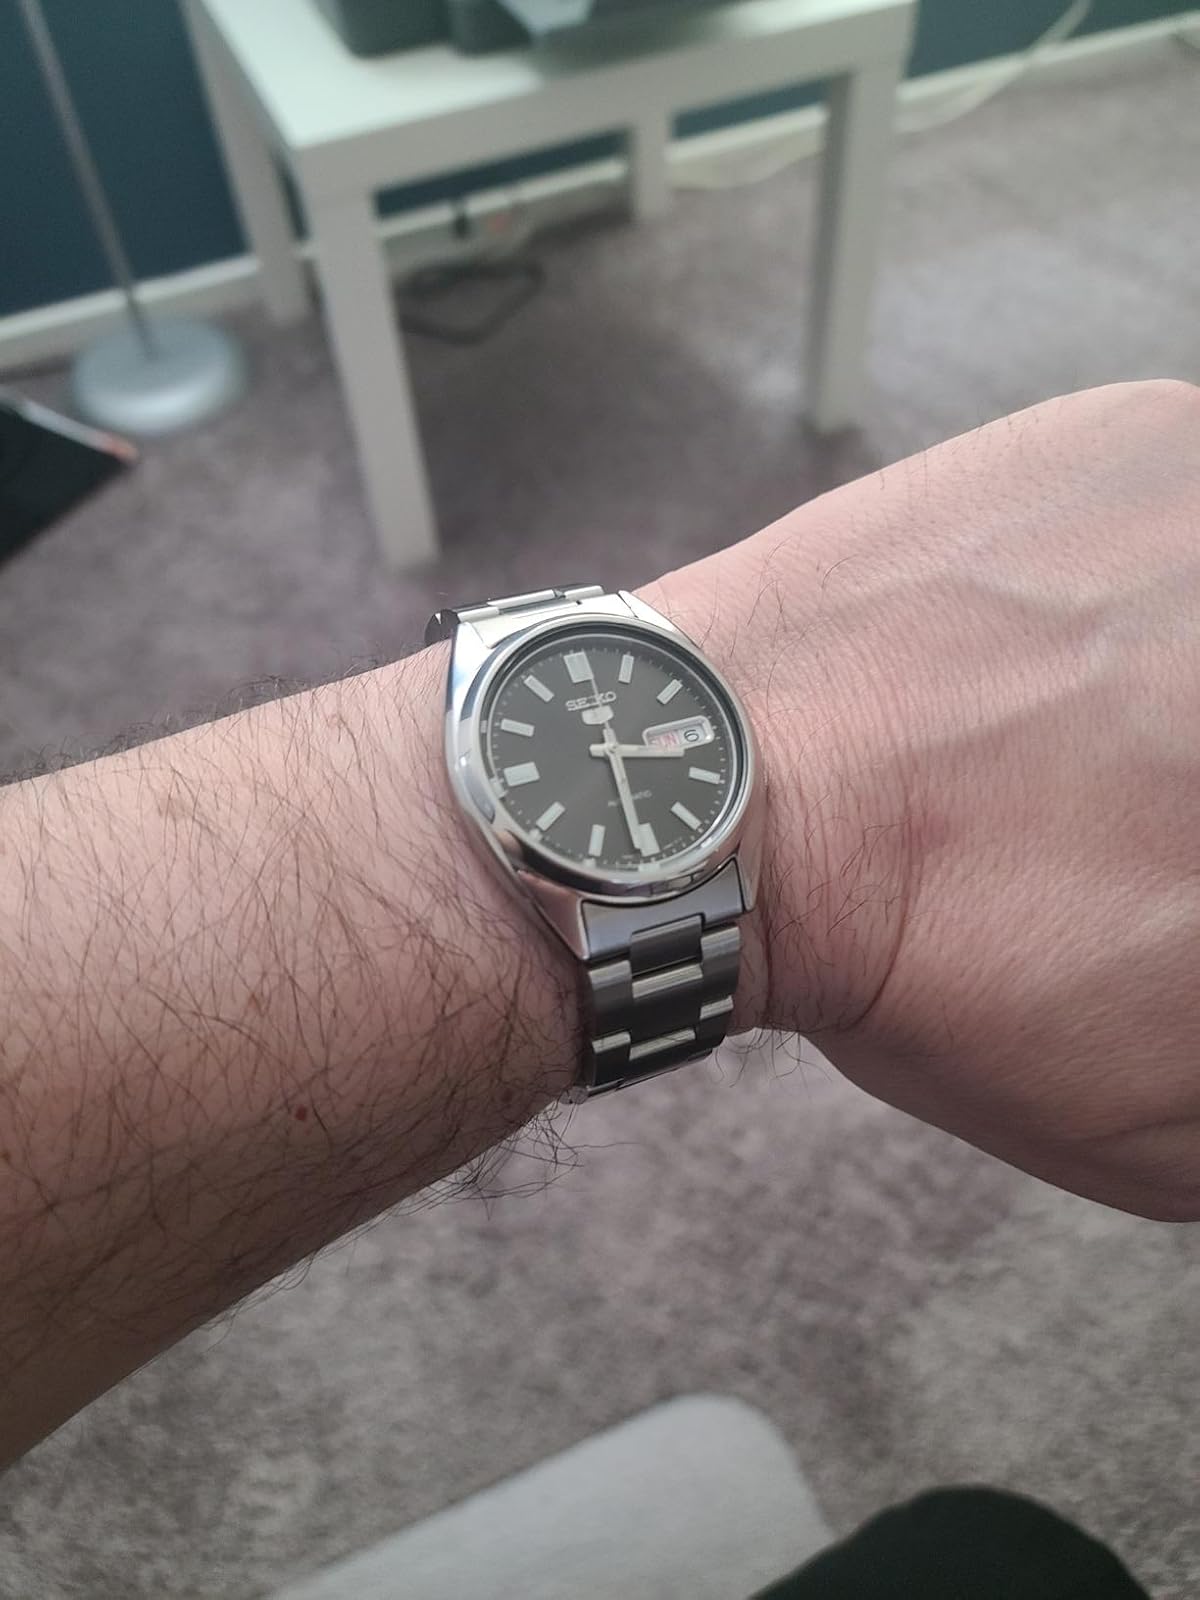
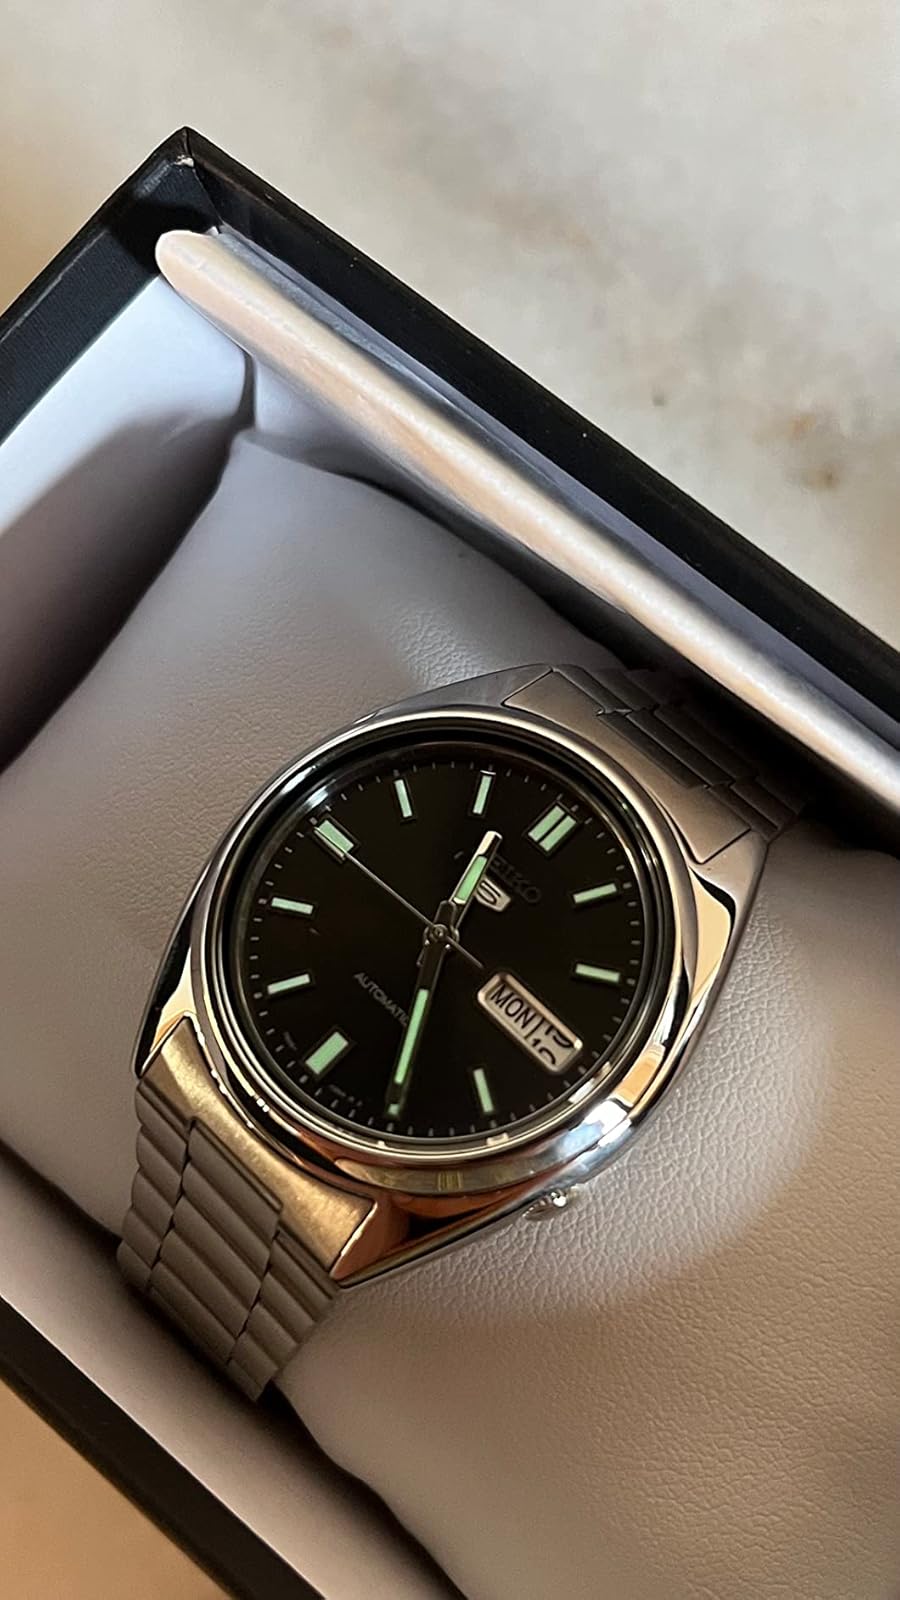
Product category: accessories_watch
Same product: yes